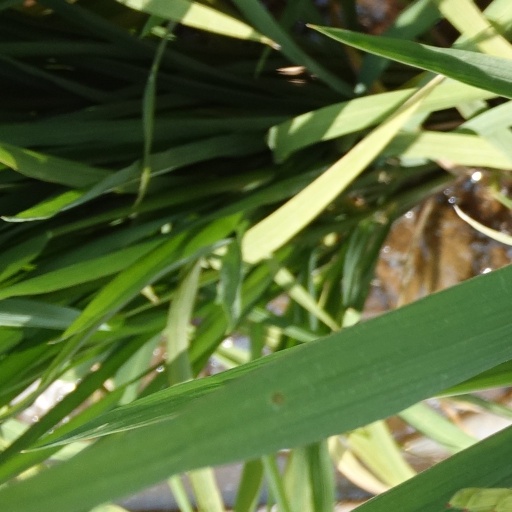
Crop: rice